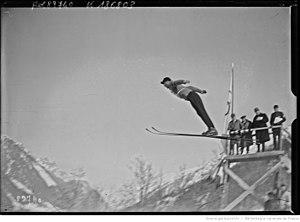
Chamonix, 4/2/24, Haug, Norvège [vainqueur du combiné nordique, saut à ski]
Cette page reprend les résultats de combiné nordique de l'année 1924. Ce fut l'année des premiers Jeux olympiques d'hiver, au programme desquels figurait le combiné nordique.